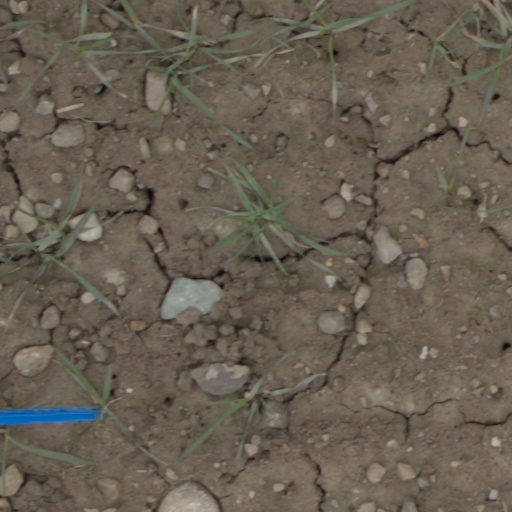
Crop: wheat